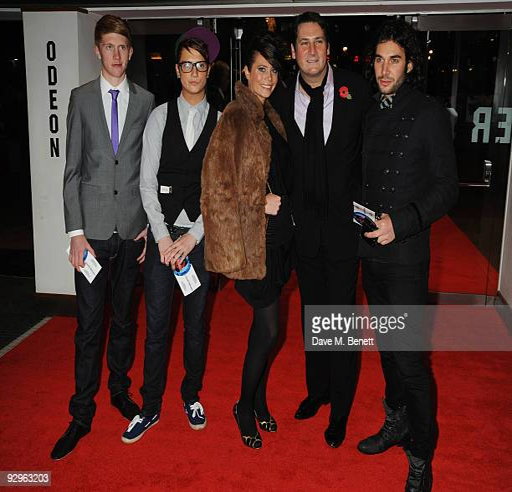
new romantic artist arrives at the film premiere